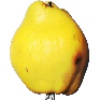
Label: Quince 1